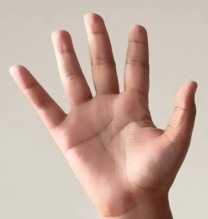
ASL sign: 5